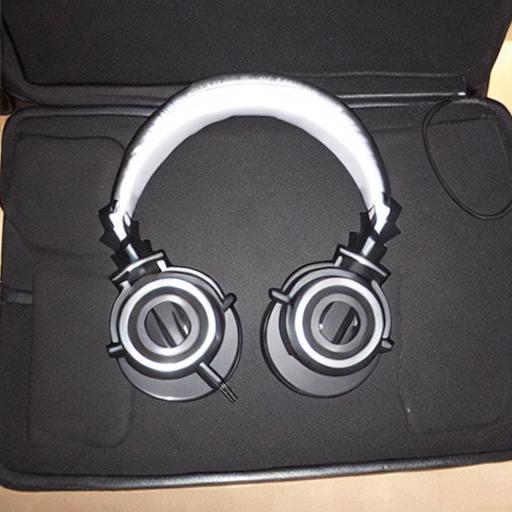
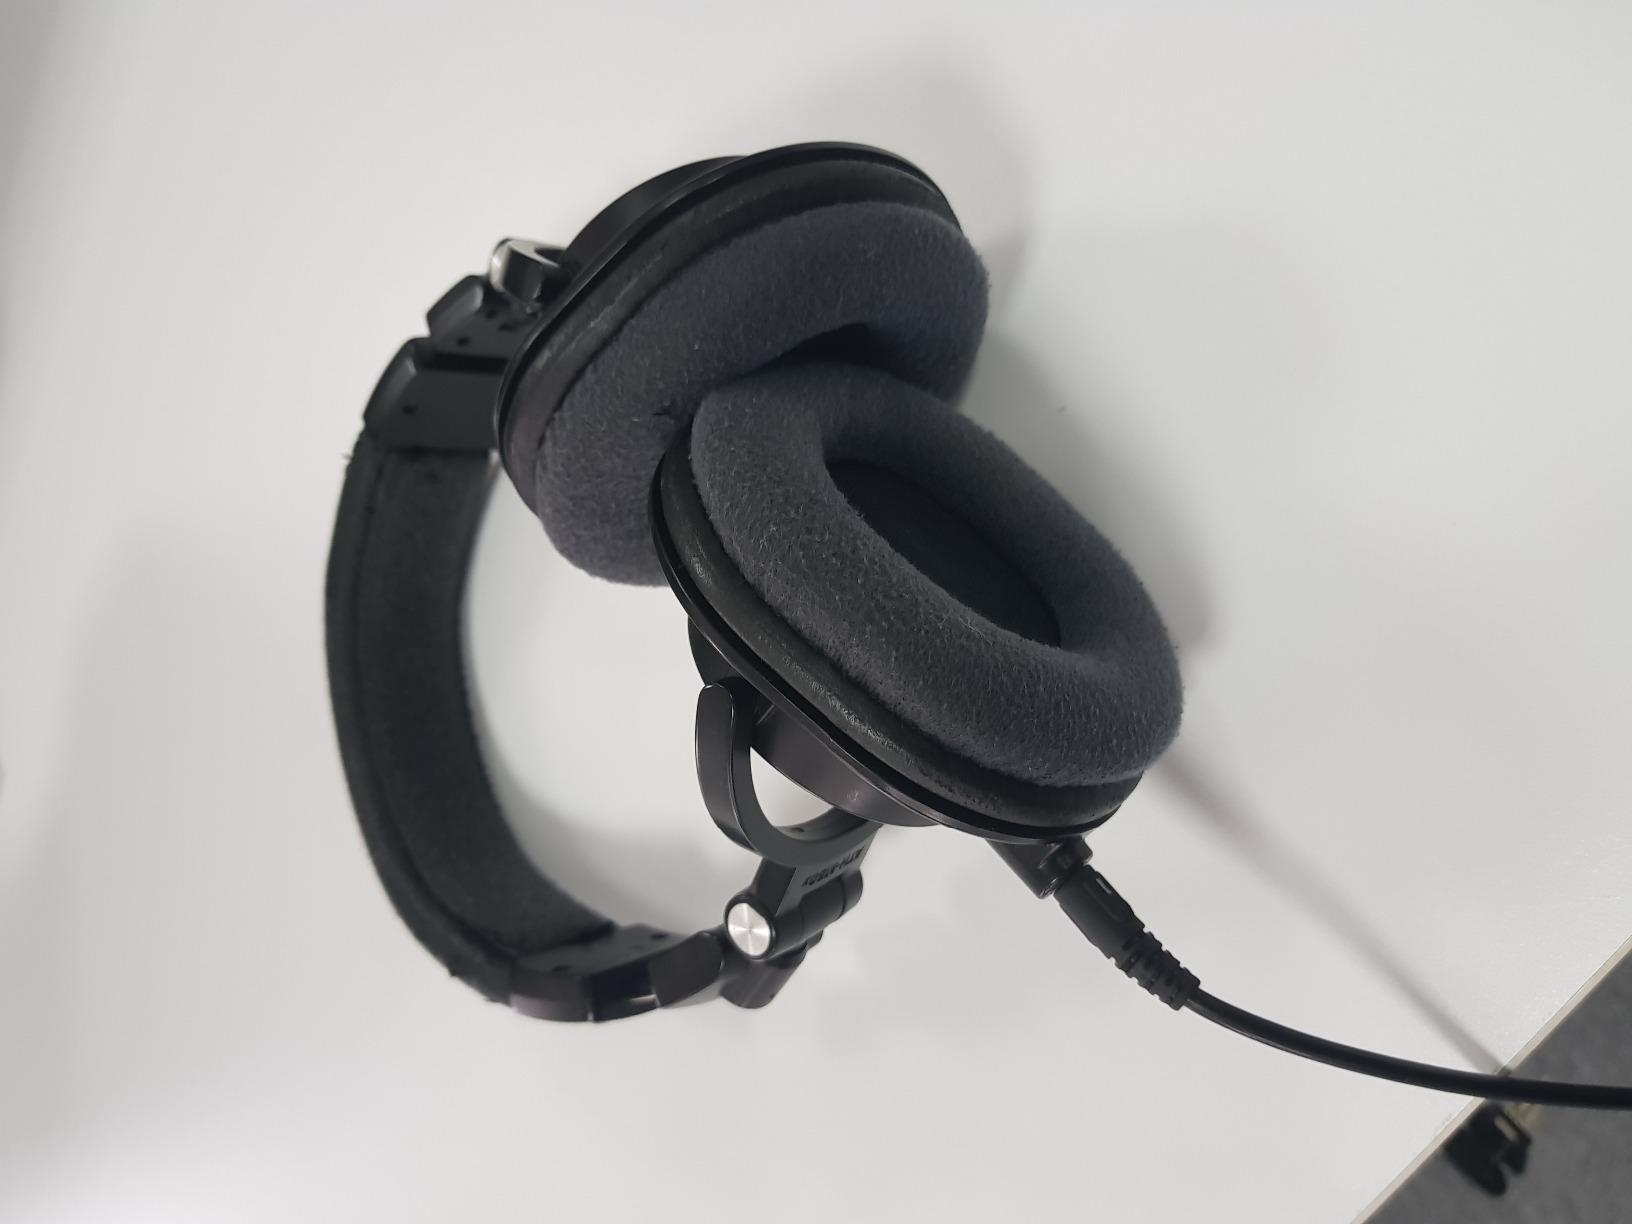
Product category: headphones
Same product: no